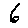
Label: 6